Railway Lands

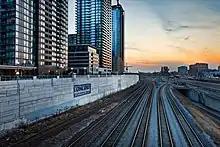
The Railway Lands and the Union Station Rail Corridor. The Corridor is the last remaining rail connection in the area.

Railway Lands is an area in downtown Toronto, Ontario, Canada. Originally a large railway switching yard near the Toronto waterfront, including the CNR Spadina Roundhouse and the CPR John Roundhouse, it has since been redeveloped and today is home to mostly mixed-used development, including the CN Tower and Rogers Centre. The lands were owned and maintained by the Canadian National Railway and later transferred to the federal crown corporation Canada Lands Company. The area is bounded by Front Street, Yonge Street, Gardiner Expressway and Bathurst Street. The western portion of the Railway Lands is now part of the CityPlace neighbourhood and the eastern portion is now called South Core.